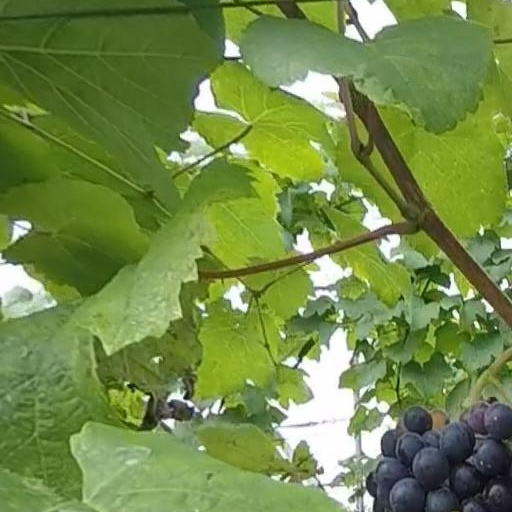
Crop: grape